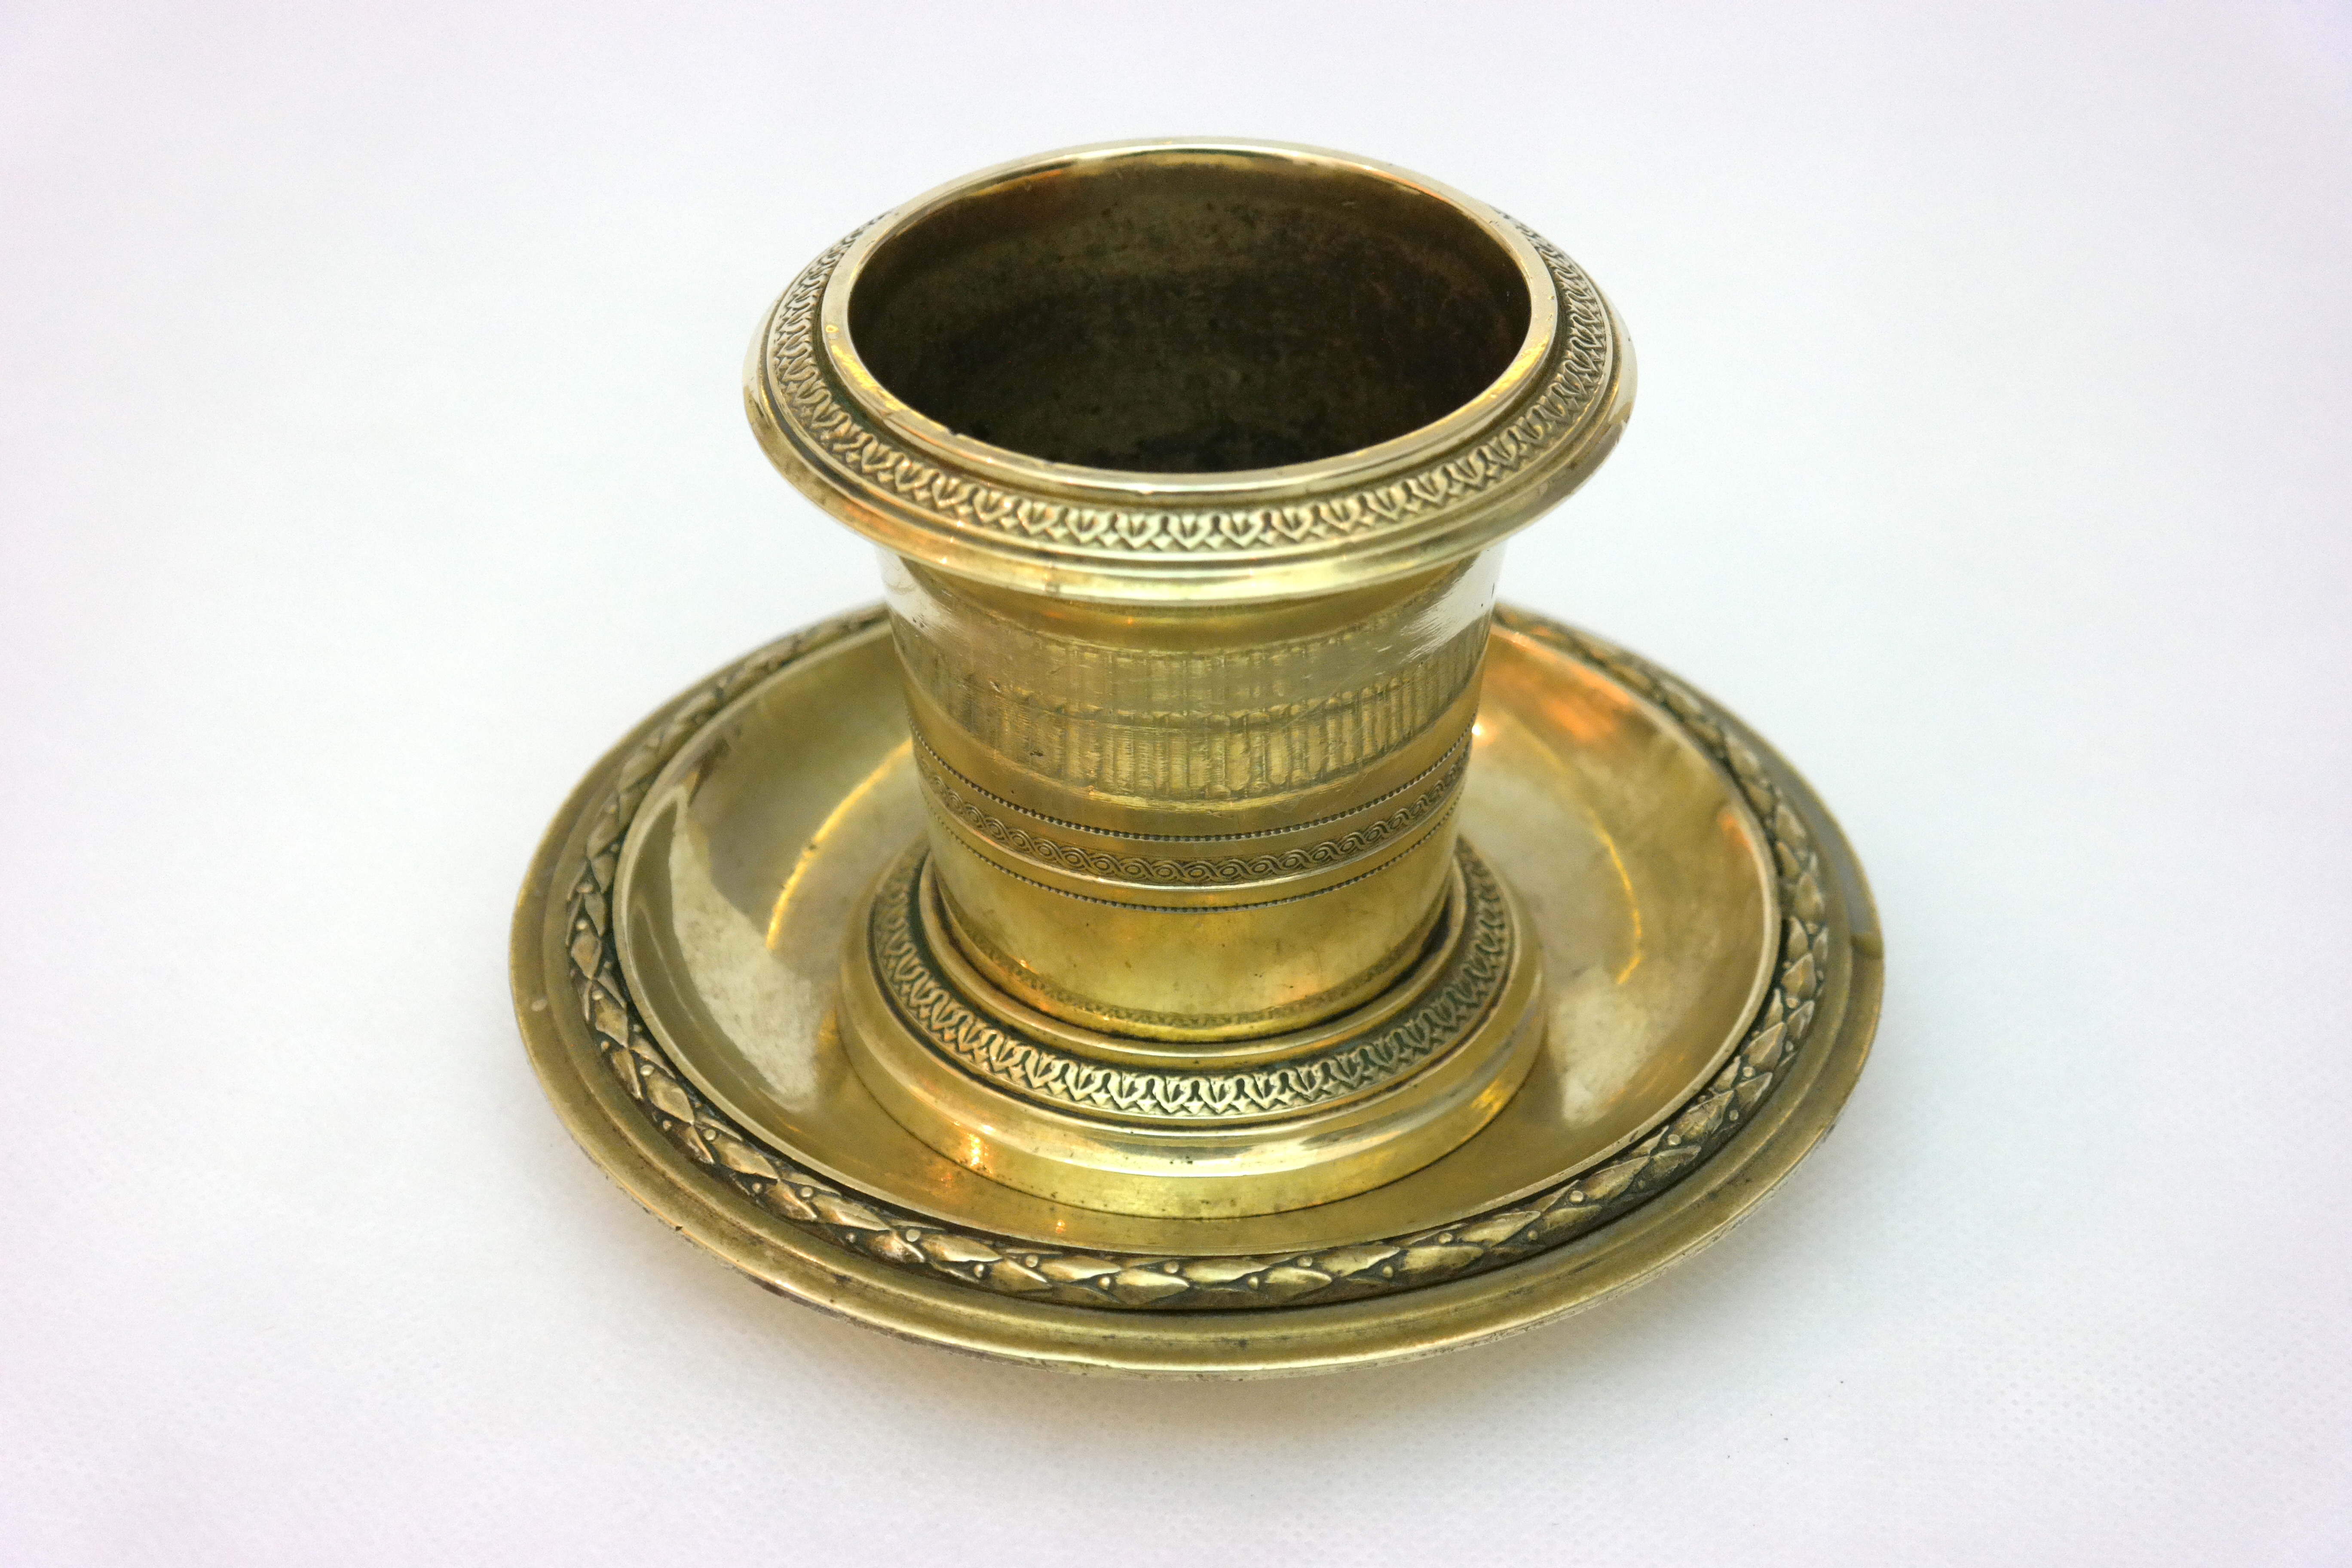
antique, metal, material, inkwell, brass, silver, bronze